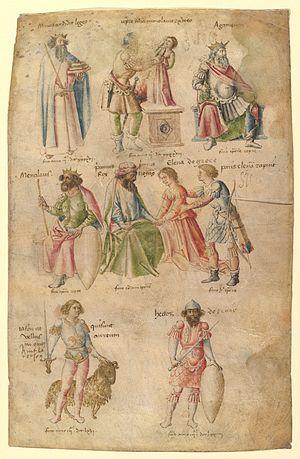
Représentation du roi Minos, le sacrifice de la fille de Jephté, Agamemnon, Ménélas, Paris présentant Hélène à Priam, Jason et la toison d'or, Hector.
Barthélemy d'Eyck est un artiste peintre originaire de la principauté de Liège et actif entre 1444 et 1470, peintre de René d'Anjou, à qui plusieurs peintures sur bois, enluminures et dessins sont attribués.